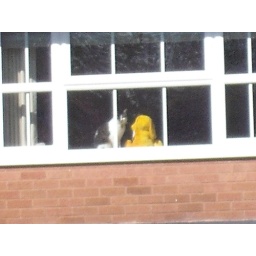
i saw this cat in the bedroom window, it was taken in the macro mode on zoom